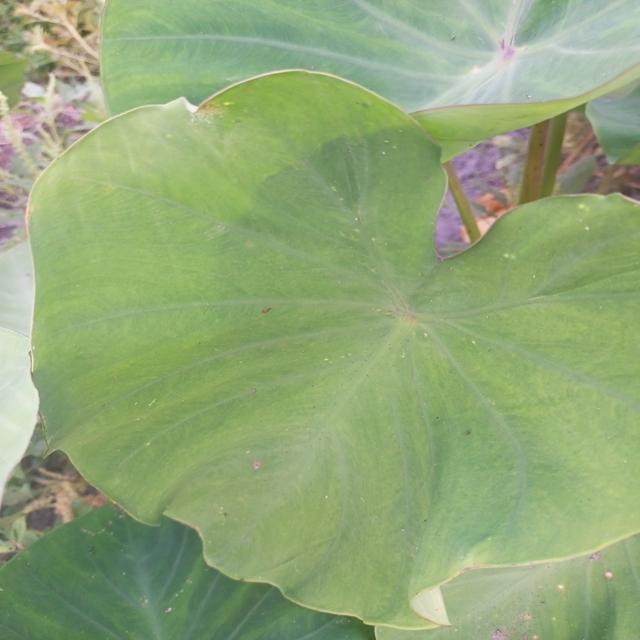
Label: Healthy